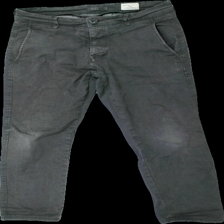
View: front
Type: Trousers
Category: Men
Brand: Selected Homme/Femme
Colors: Grey
Material: 100% cotton
Cut: Regular
Season: All
Damage location: middle left
Damage 2 location: top right
Damage 3 location: middle center
Price range: <50
Recommended usage: Export
Description: grå byxor, urtvättade
Comment: urtvättade